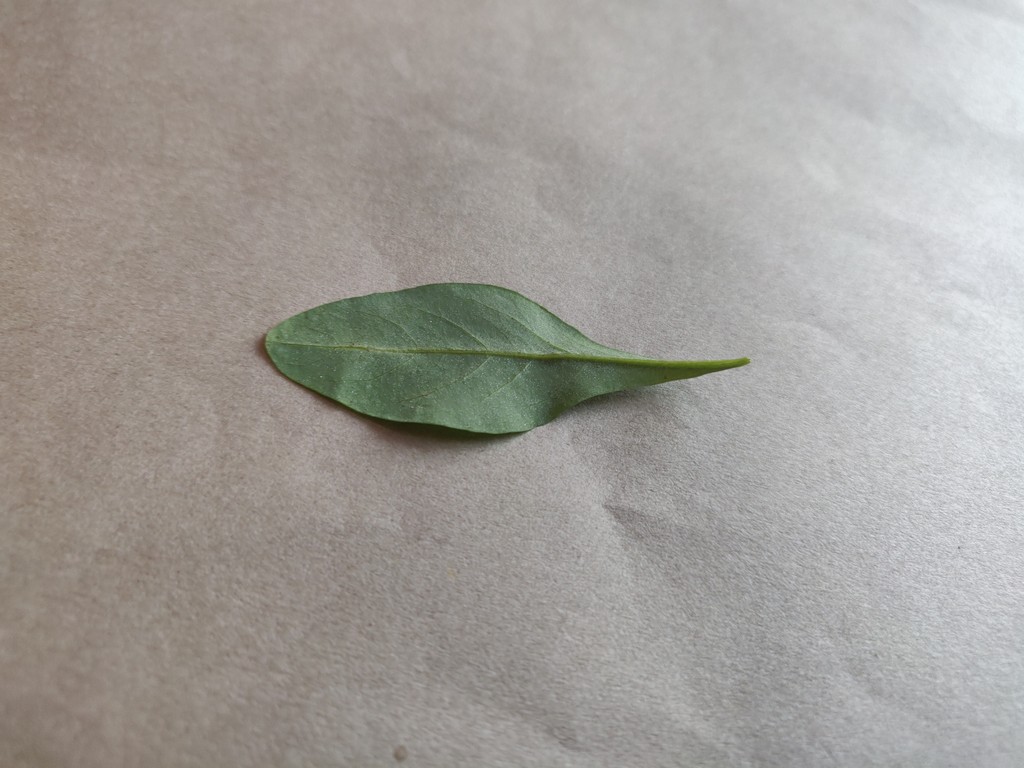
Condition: Healthy
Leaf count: single
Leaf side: back